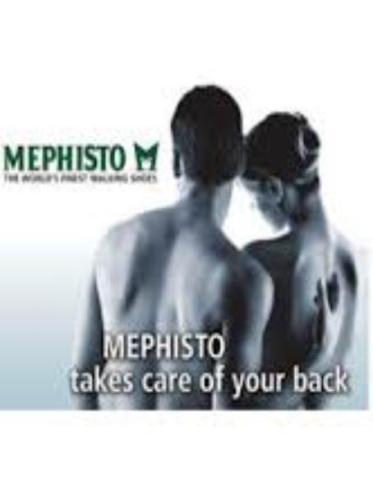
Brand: mephisto
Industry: Clothes